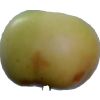
Label: Apple 6